Naeder Adet

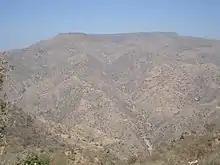
View on Adet across Weri'i gorge

This woreda is named after the two historic districts that were combined to create it, Naeder and Adet. Adet is the western part and Naeder is the eastern. Naeder is mentioned in a fifteenth-century land charter of Emperor Zara Yaqob, and also occasionally over the centuries afterwards.